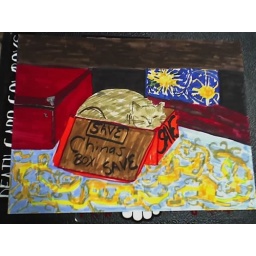
cat in box